Question: What is in the picture?
Tambaya: Menene a cikin hoton?
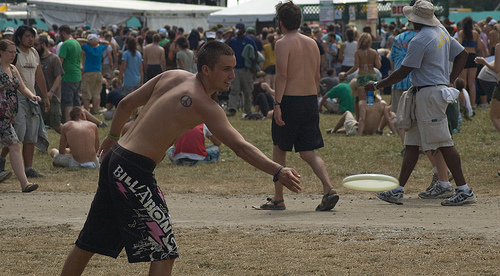
Answer: A Frisbee.
Amsa: Frisbee.